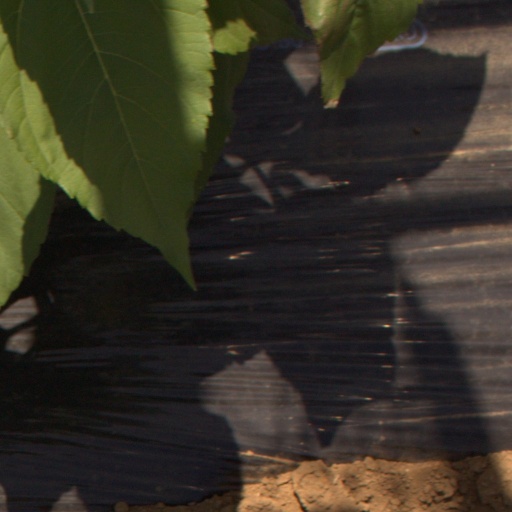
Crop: Jerusalem artichoke